Lake Volta

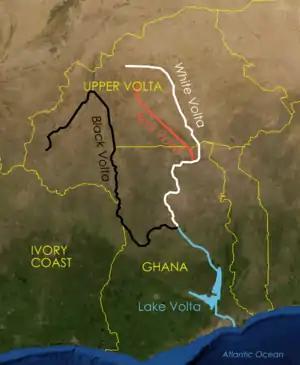
Lake Volta in Ghana

Lake Volta, the largest artificial reservoir in the world based on surface area, is contained behind the Akosombo Dam which generates a substantial amount of Ghana's electricity. It is completely within the country of Ghana and has a surface area of . It extends from Akosombo in the south to the northern part of the country.